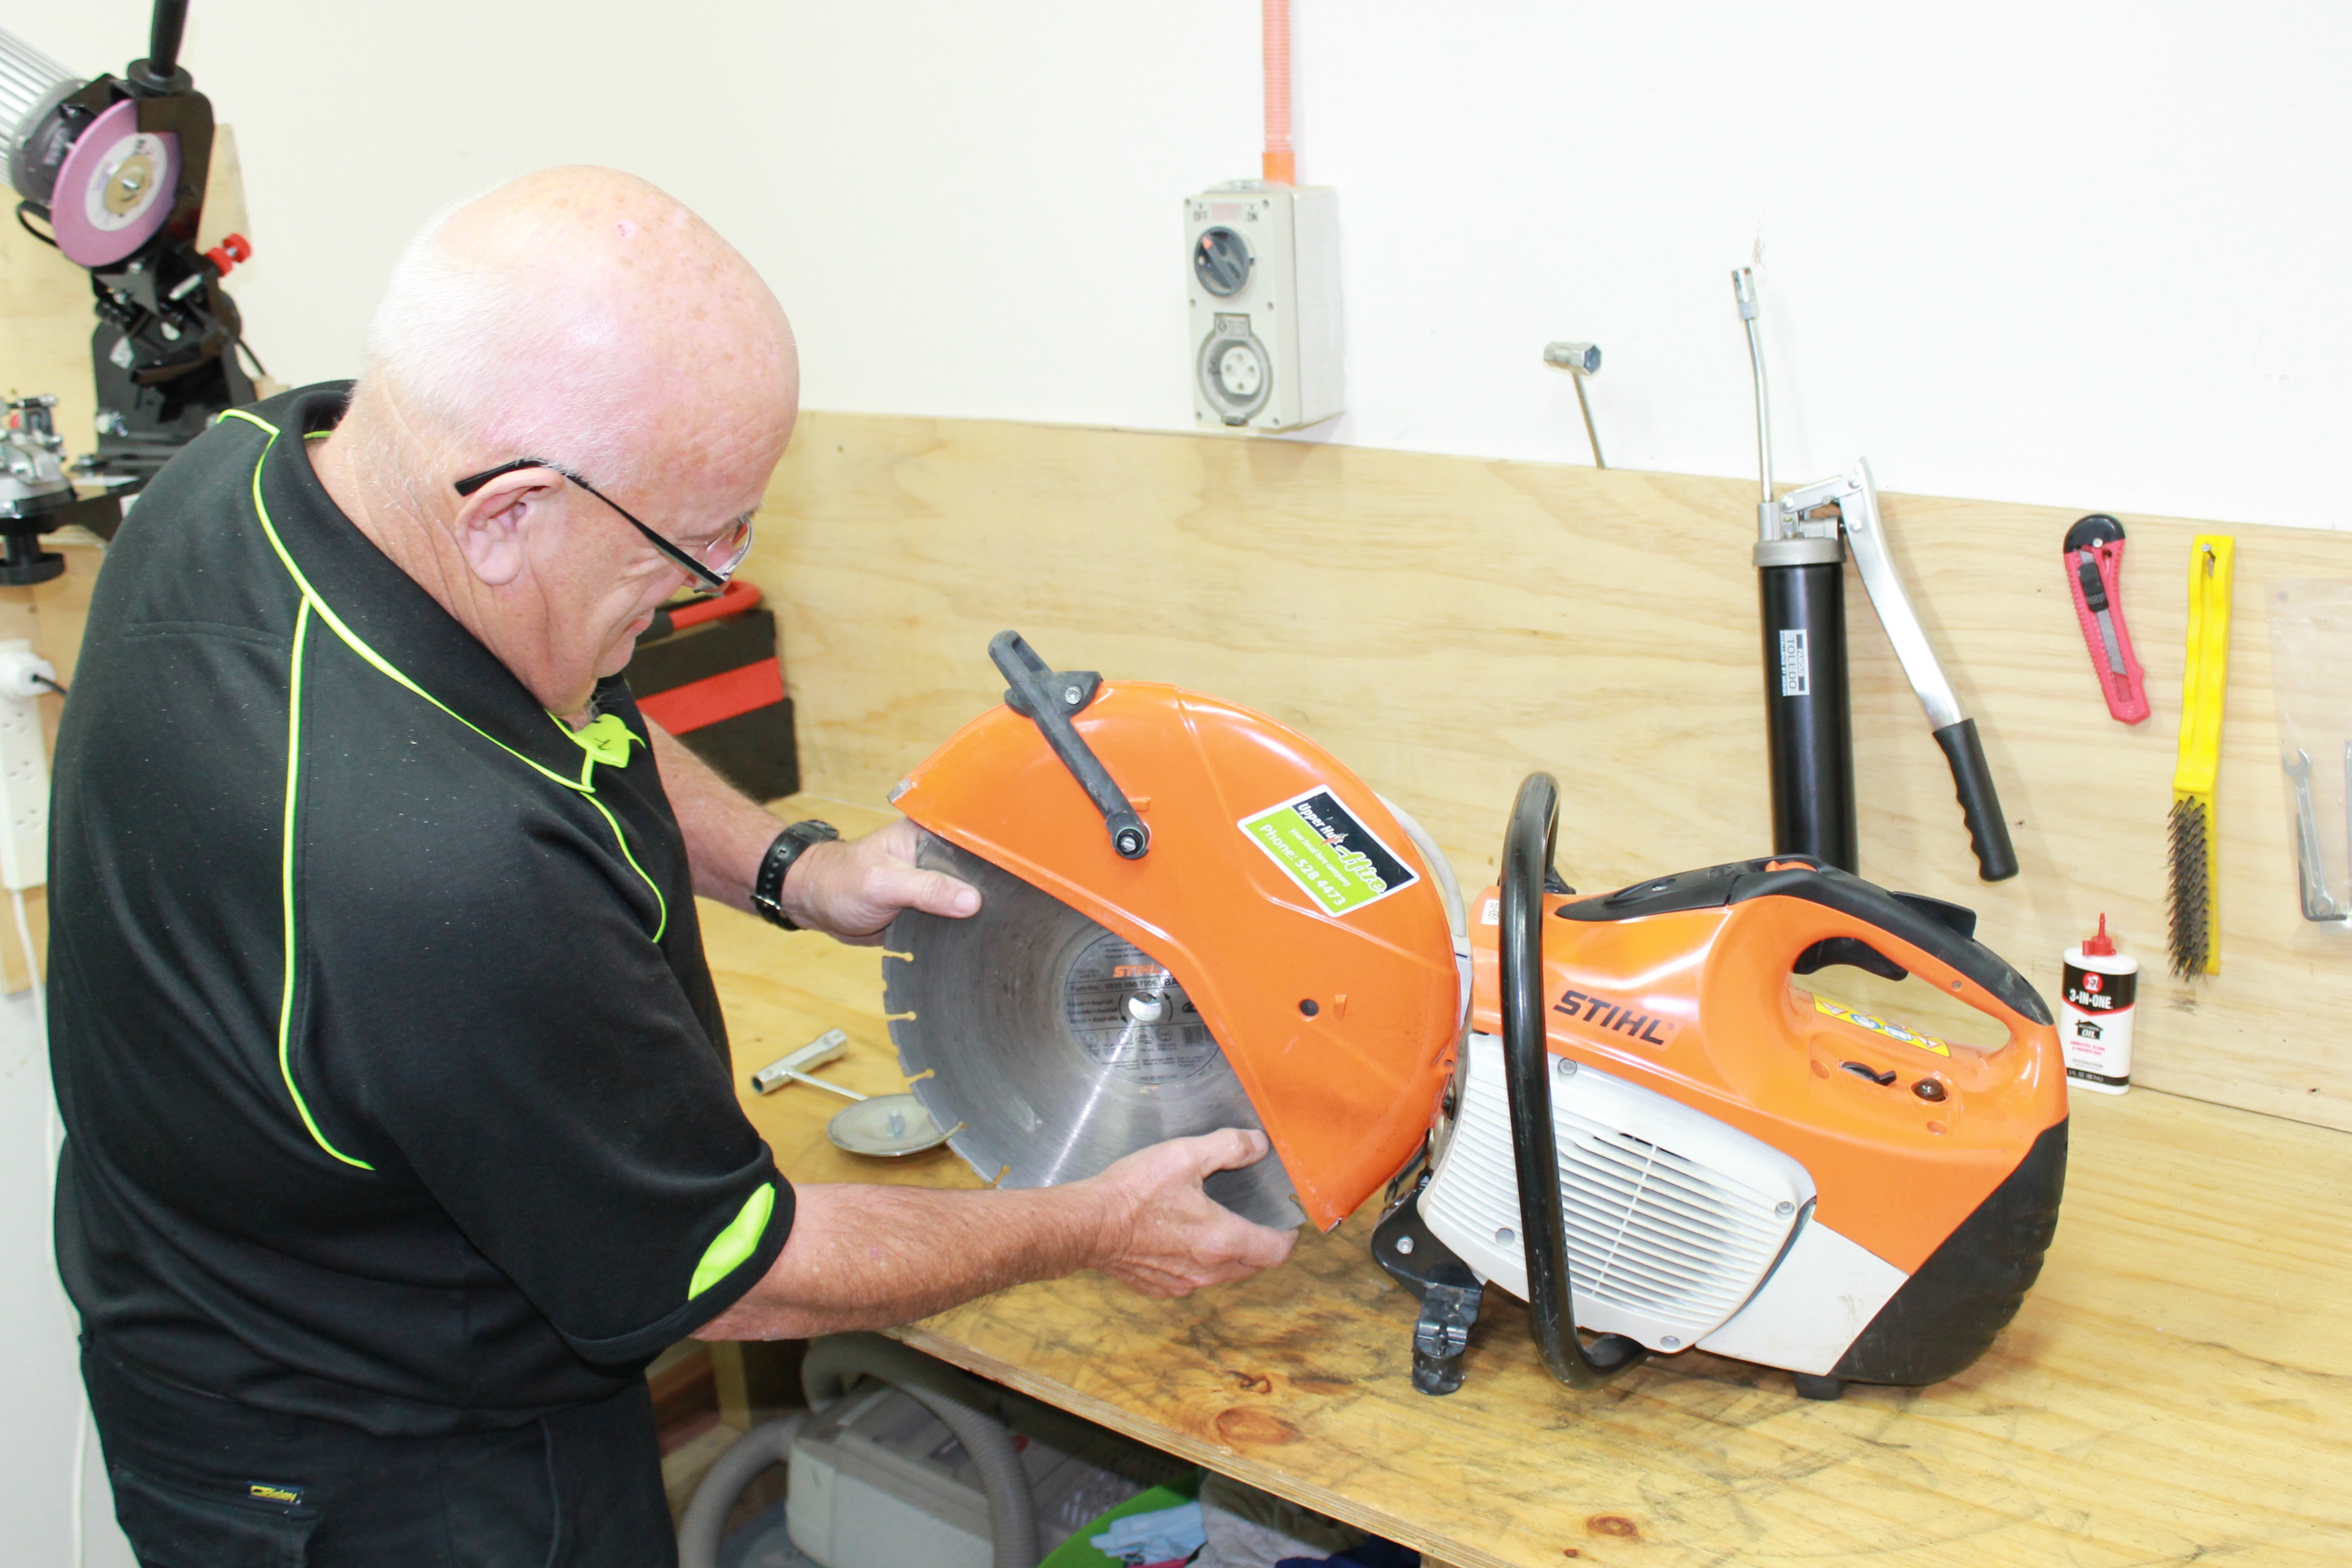
workshop, repair, vehicle, equipment, concrete, mechanical, tools, maintenance